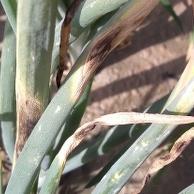
Crop: Onion
Condition: alternaria-d